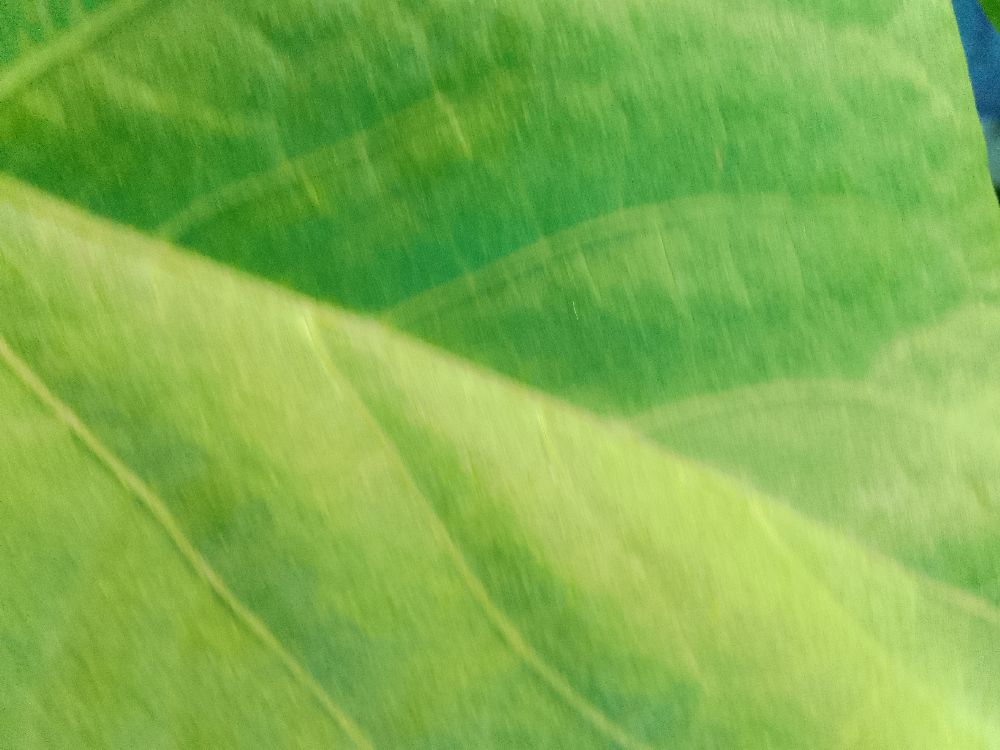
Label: healthy